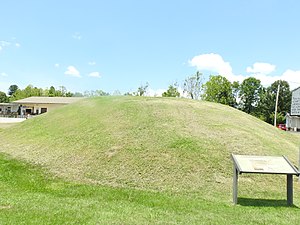
Franklin (North Carolina) / Historie
Højen, hvor rådshytten stod i cherokeelandsbyen Nikwasi.
Franklin er en by i det vestlige North Carolina i USA. Byen, der er det administrative centrum for Macon County, ligger inden for grænserne af det beskyttede område Nantahala National Forest. Ved folketællingen i 2010, boede der 3,835 mennesker i byen. Franklin ligger i nærheden af vandrestien Appalachian Trail og er kategoriseret som "Appalachian Trail Friendly". Området omkring Franklin er rigt på ædelsten of mineraler, og de lokale kalder den Verdens ædelstenshovedstad.